The Art of War

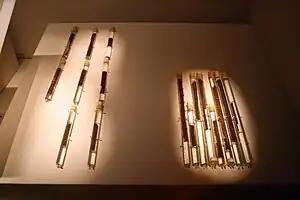
Fragments of "The Art of War" discovered as a part of the Yinqueshan Han Slips, showing the version of "The Art of War" that was popular in Han dynasty (206 BC – 220 AD)

Beginning around the 12th century, Sun Tzu's historical existence began to be questioned by Chinese scholars, primarily on the grounds that he is not mentioned in the historical classic "Zuo Zhuan", which mentions most of the notable figures from the Spring and Autumn period. The name "Sun Wu" does not appear in any text prior to the "Records of the Grand Historian", and has been suspected to be a made-up descriptive cognomen meaning "the fugitive warrior", glossing the surname "Sun" as the related term "fugitive", while "Wu" is (1) the ancient Chinese virtue of "martial, valiant" and (2) a Jianghuai dialectal synonym of "knight", which corresponds to Sunzi's role as the hero's doppelgänger in the story of Wu Zixu. In the early 20th century, the Chinese writer and reformer Liang Qichao theorized that the text was actually written in the 4th century BC by Sun Tzu's purported descendant Sun Bin, as a number of historical sources mention a military treatise he wrote. Unlike Sun Wu, Sun Bin appears to have been an actual person who was a genuine authority on military matters, and may have been the inspiration for the creation of the historical figure "Sun Tzu" through a form of euhemerism.